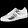
Label: Sneaker